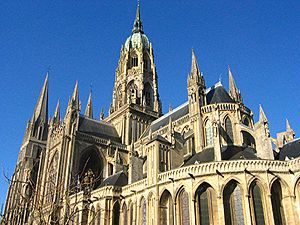
Gotik
Katedralen i Bayeux med typiske stræbebuer, høje, spidsbuede vinduer og spidse tårne.
"Gotik var en stilperiode i Europa fra 1150 til 1550. Den fremkom i Nordfrankrig i 1100-tallet og bredte sig derfra. Udtrykket ""gotik"" stammer fra den italienske renæssance, som i sin ensporede forkærlighed for antikken mente, at kun ""barbarer"" som de gamle gotere kunne frembringe den slags bygninger. Men det var vistnok i Orienten, at de franske korsfarere først hentede inspiration til den spidse bue. Først fra 1820 blev ordet brugt i sin nuværende betydning.